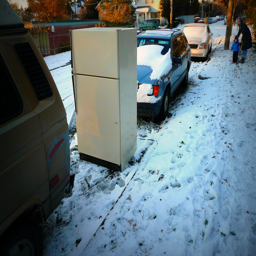
A refrigerator between parked cars on a snowy city street
A white referigator between two cars in the snow.
An old refrigerator sitting between two parked cars on the road.
A white refrigerator sitting in a pile of white snow in the street.
a snowy sidewalk covered with footprints and a fridge